A Little Sister of Everybody

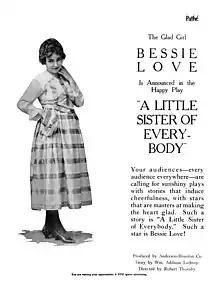
Magazine advertisement

A Little Sister of Everybody, sometimes called A Little Sister "to" Everybody, is a 1918 American silent comedy-drama film directed by Robert Thornby and starring Bessie Love and George Fisher. It was produced by Anderson-Brunton Company and distributed by Pathé.